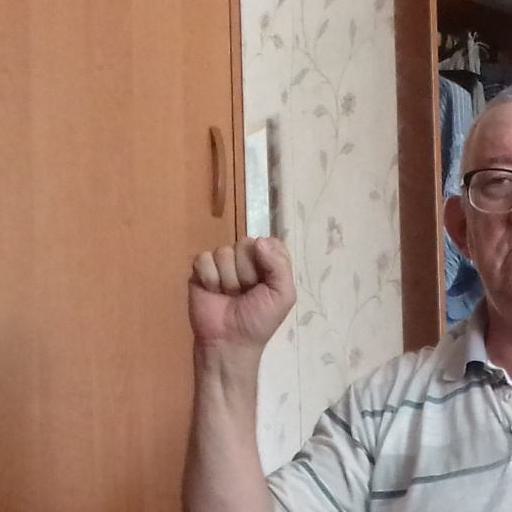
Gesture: fist